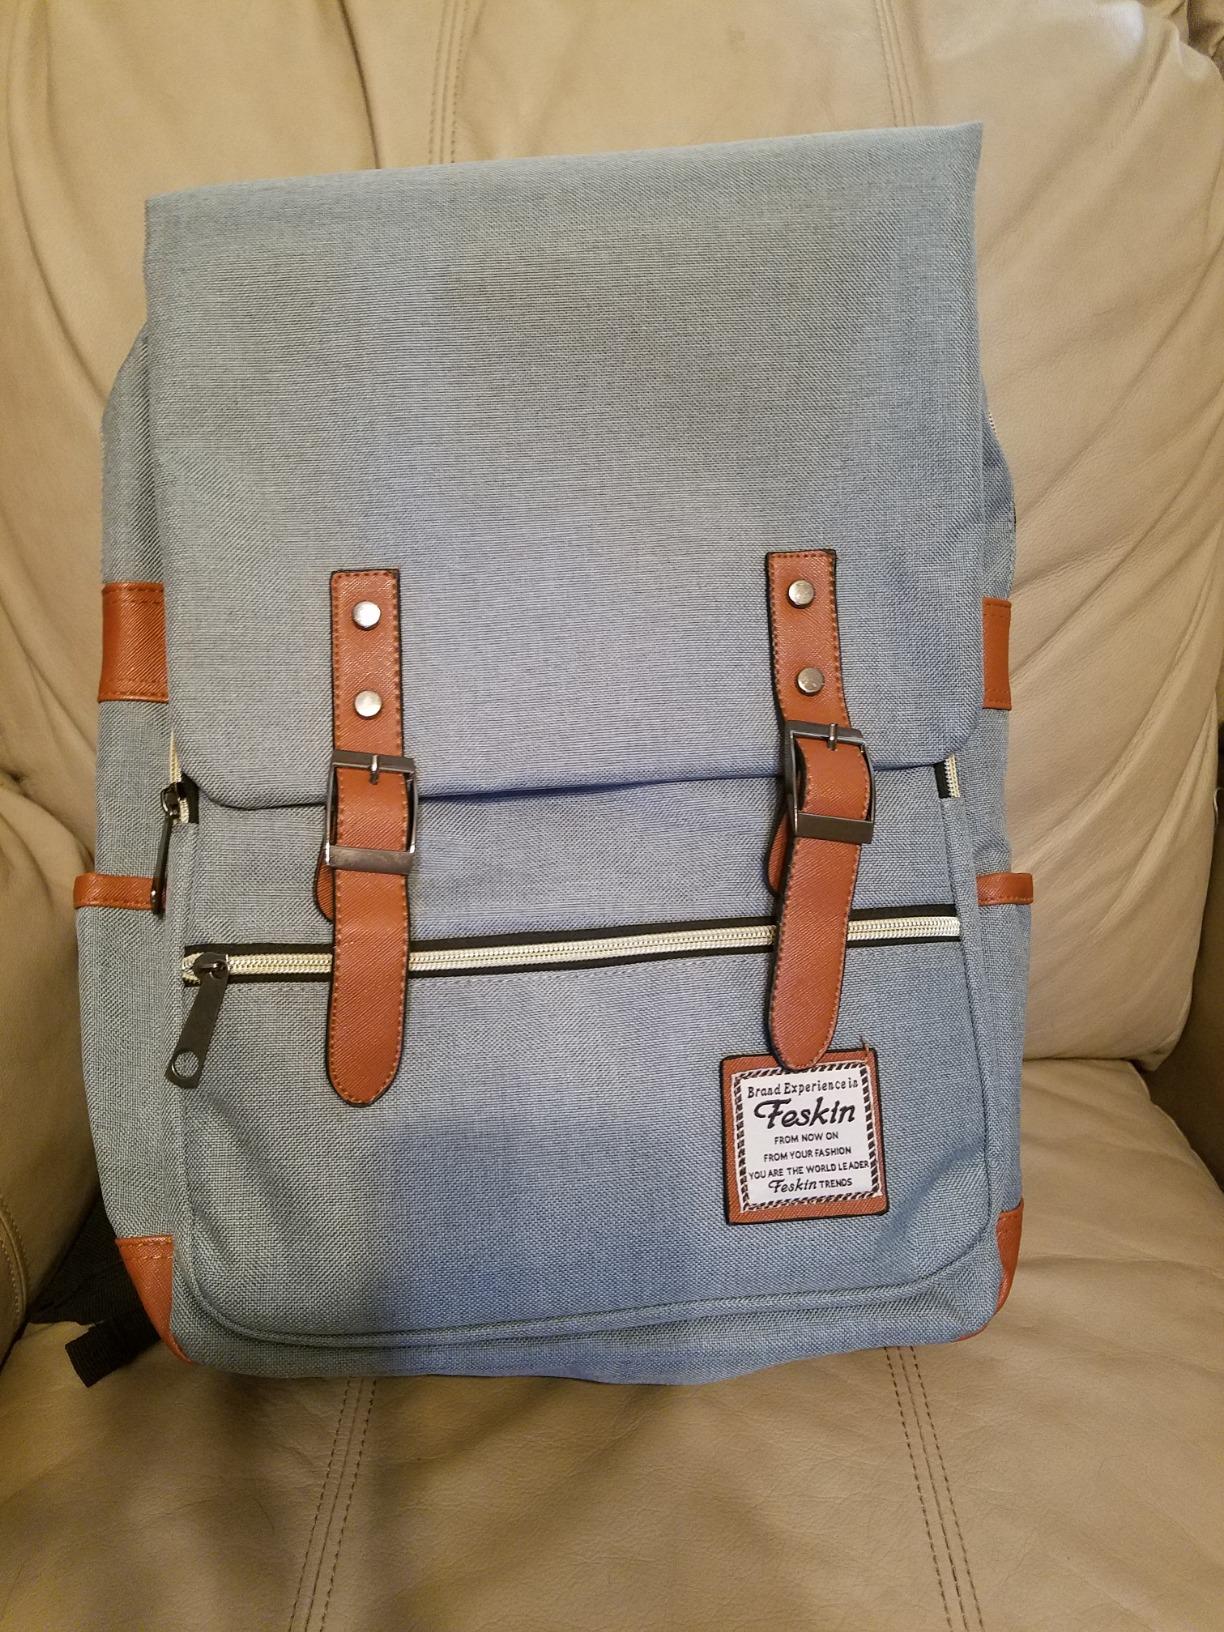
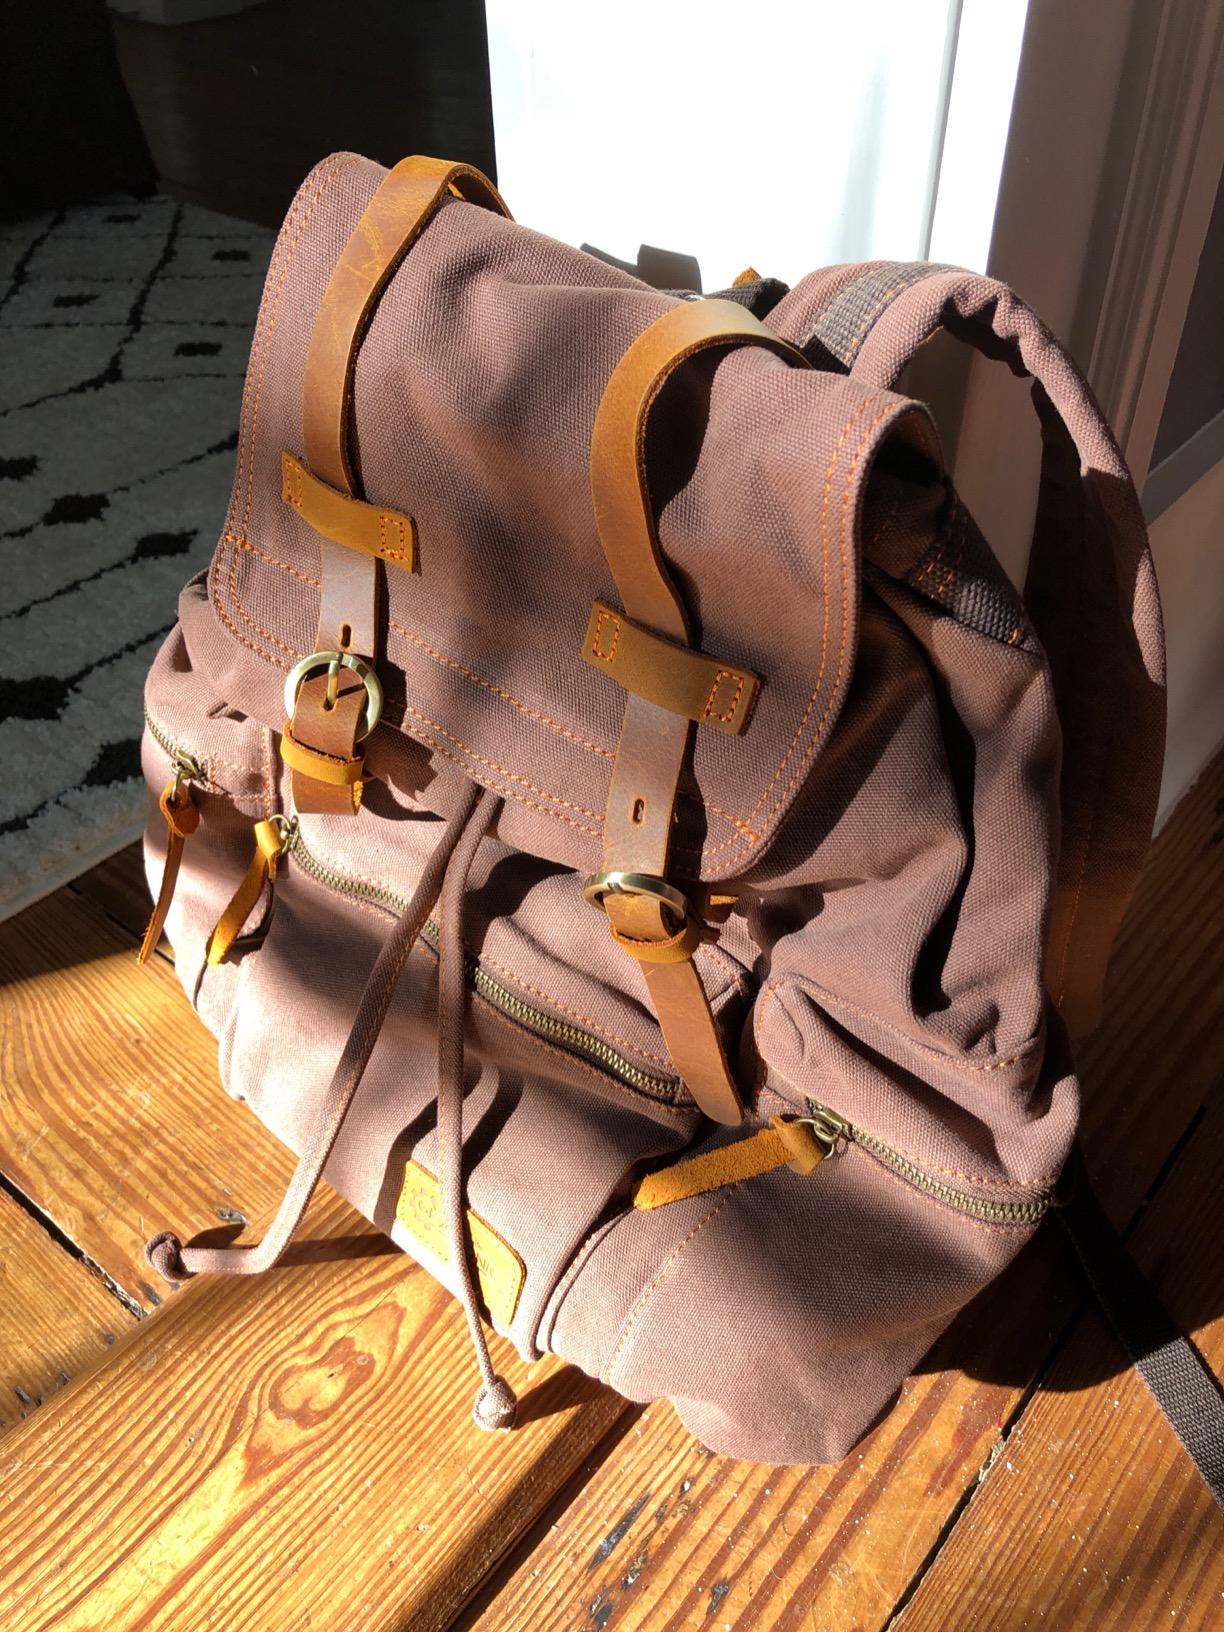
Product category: bag
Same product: no